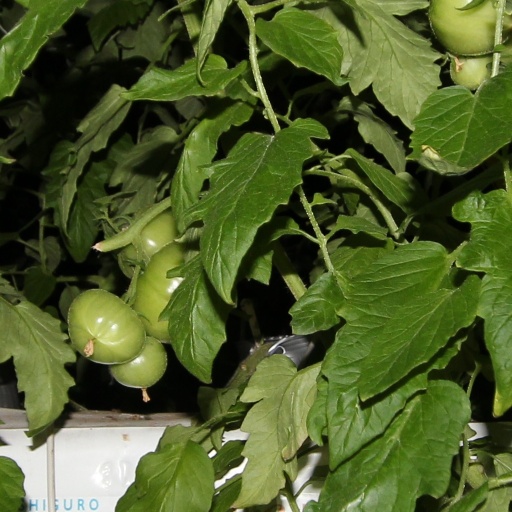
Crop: tomato